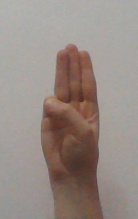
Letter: thaa